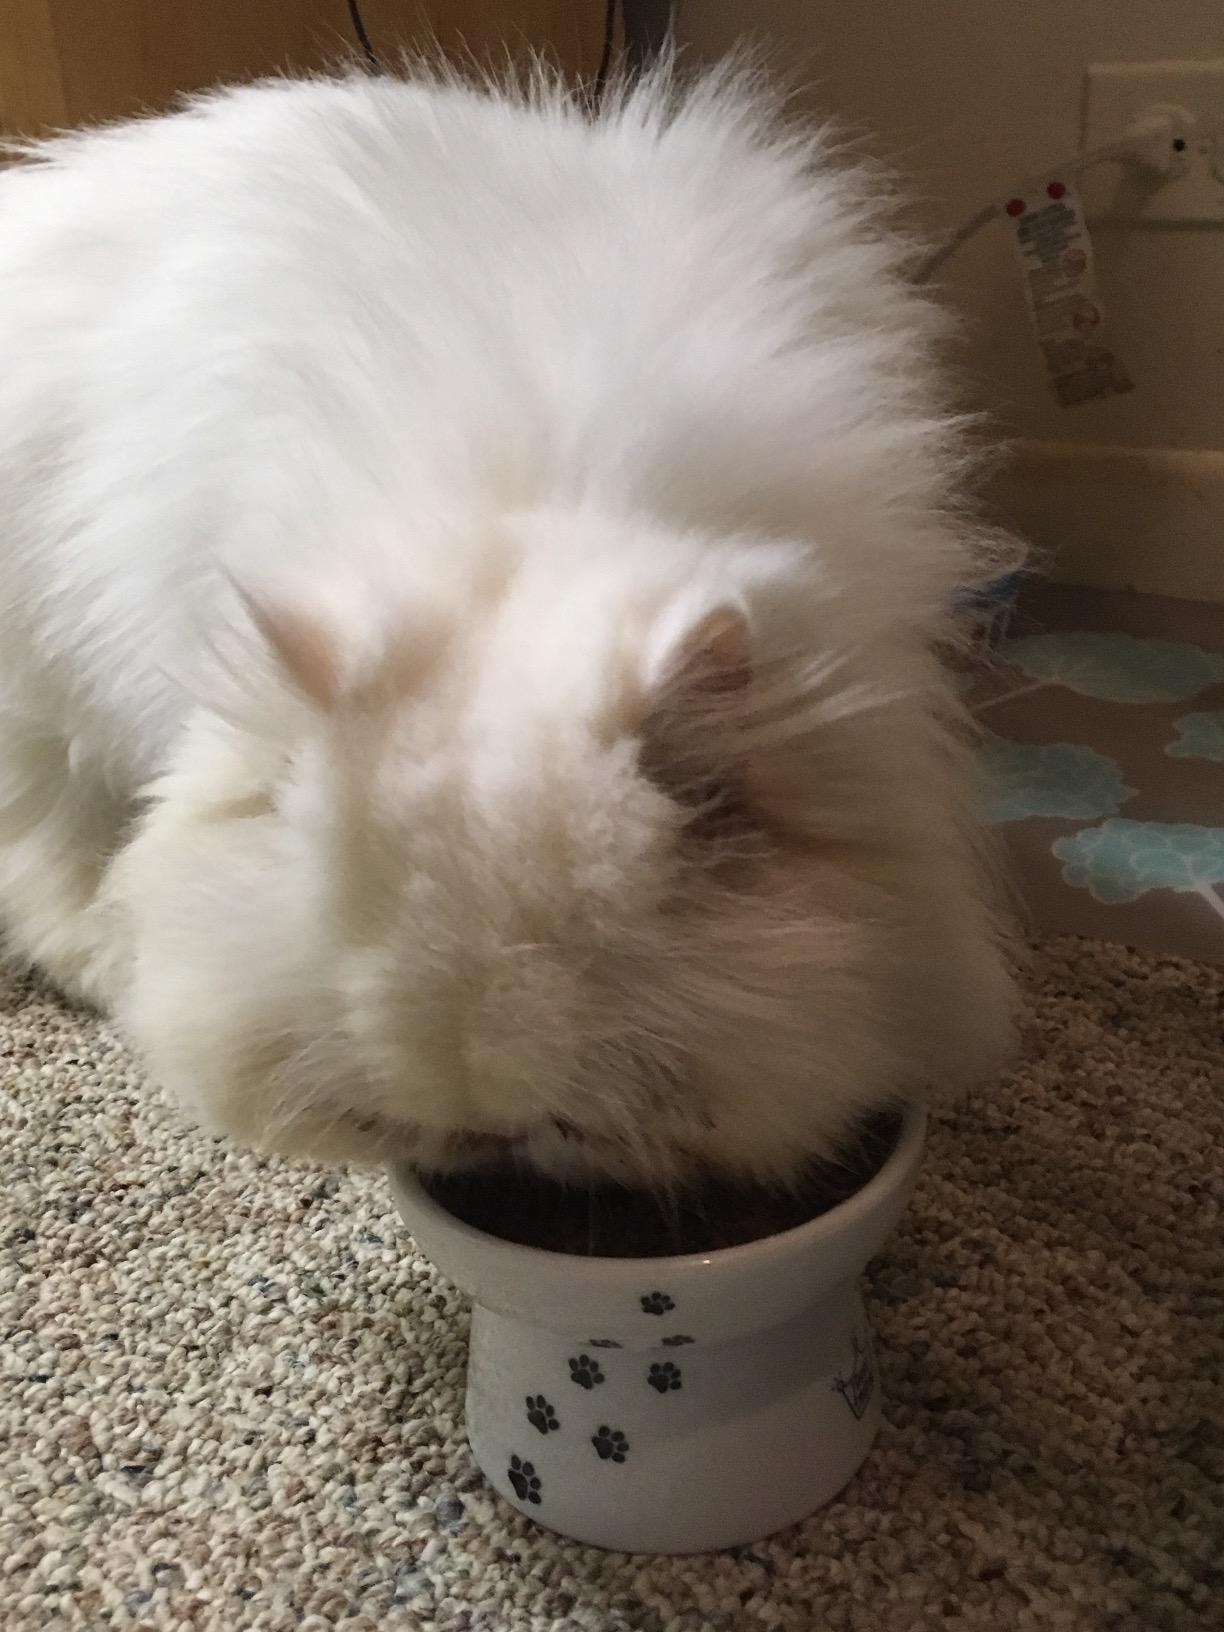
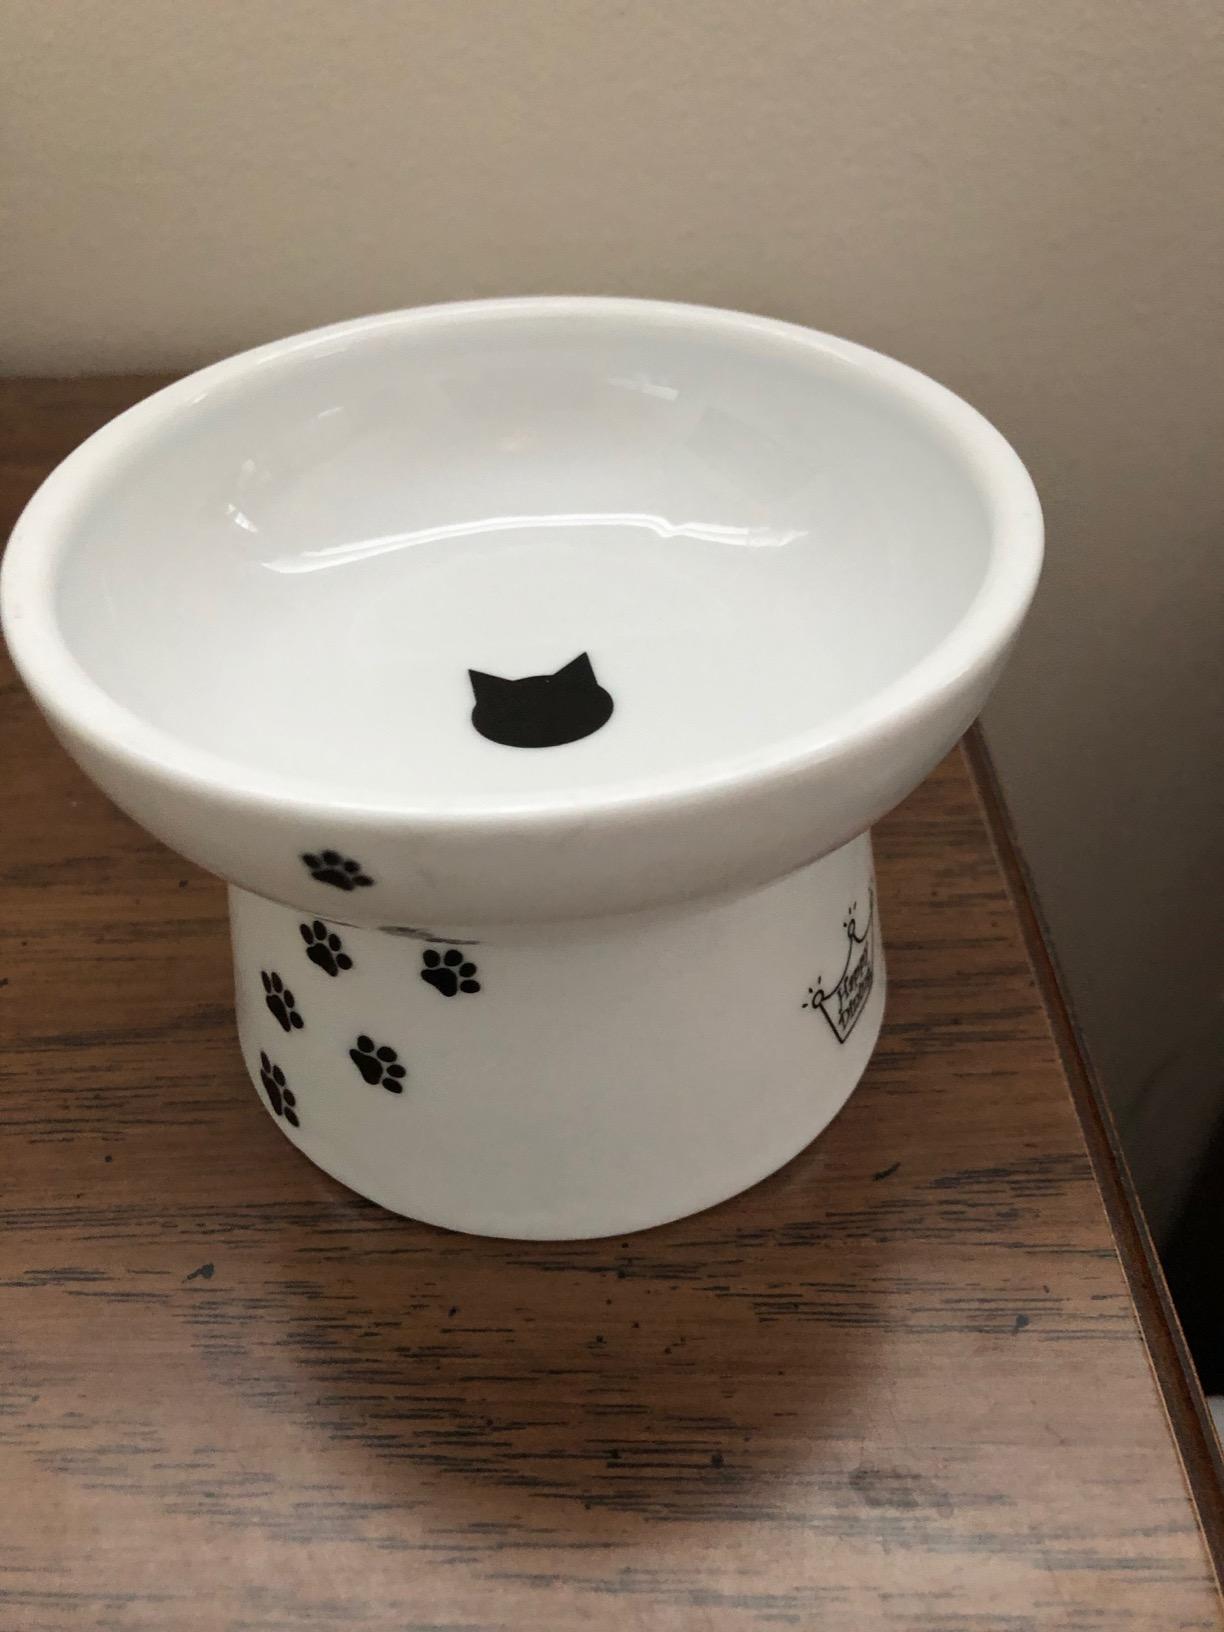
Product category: items_bowl
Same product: yes